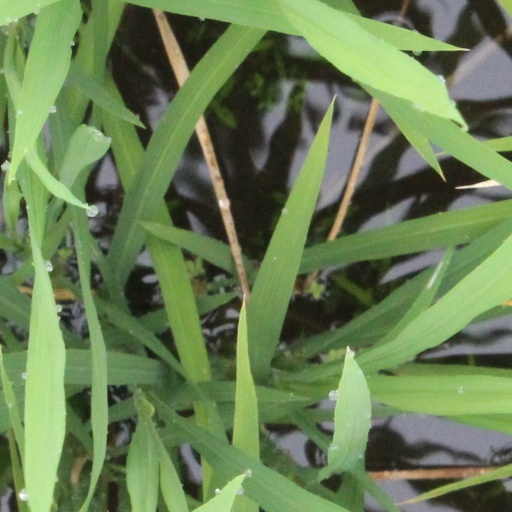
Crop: rice